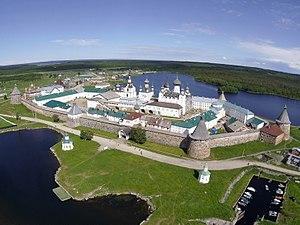
Le monastère Solovetski ou monastère des Solovki ou encore monastère de Soloviet est un monastère orthodoxe russe situé aux îles Solovki au bord de la mer Blanche.